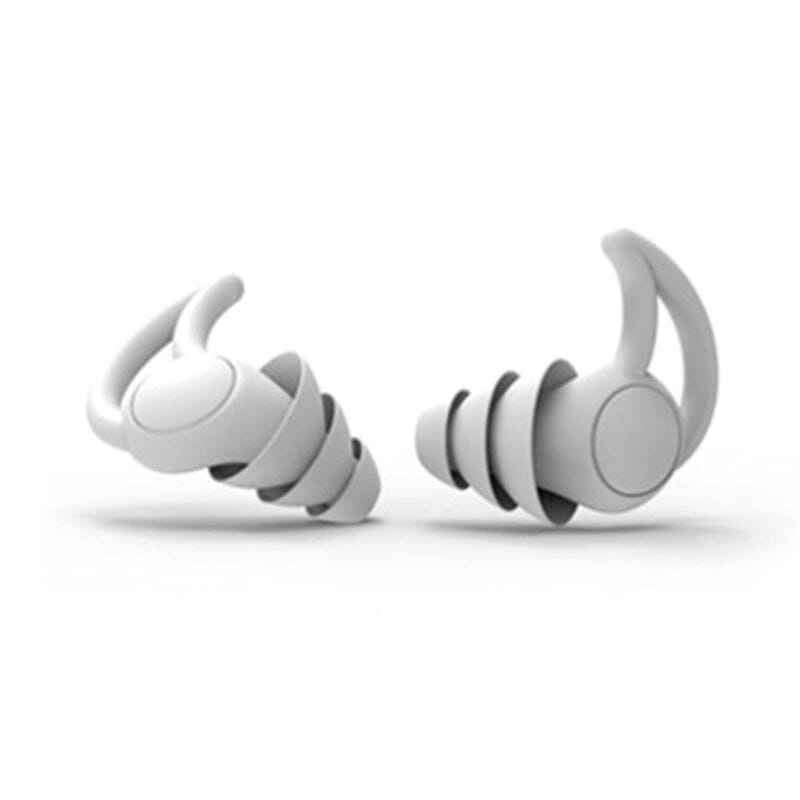
Abafador Auricular para Dormir - SleepBuds
Conheça o fim da insônia e noites mal dormidas! Quantas vezes você passou noites em claro, porque o seu vizinho não parava com a festa e som alto? Com este protetor de ouvido para dormir, seu descanso não será prejudicado por conta dos barulhos externos. 3 Camadas em Silicone Com 3 camadas protetoras, este tampão de ouvido bloqueia todos os sons externos e impede que você seja acordado. É ideal para quem vive em um ambiente onde o barulho é constante. Design Discreto e Eficaz Com o Protetor Auricular para Dormir, você pode se desconectar do mundo e aproveitar momentos de relaxamento e tranquilidade. Além disso, seu design discreto e compacto torna-o perfeito para levar em viagens, permitindo que você tenha o melhor sono possível em qualquer lugar. Benefícios: ✅ Descanso revigorante; ✅ Sensação de calma e tranquilidade; ✅ Redução do estresse e ansiedade; ✅ Promova seu bem-estar; ✅ Bloqueia ruídos e barulhos externos; ✅ Não fica escapando da sua orelha durante a noite. Especificações: Protetor auricular de silicone. Ideal para dormir / meditar / estudar / trabalhar. Cores: Preto / Branco / Vermelho. Item incluso: 1x Abafador Auricular para Dormir - SleepBuds
Brand: Neomundo
Category: Health & Beauty > Personal Care > Ear Care > Earplugs